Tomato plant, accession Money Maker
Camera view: tilt-top (135 deg); turntable rotation: 30 degrees
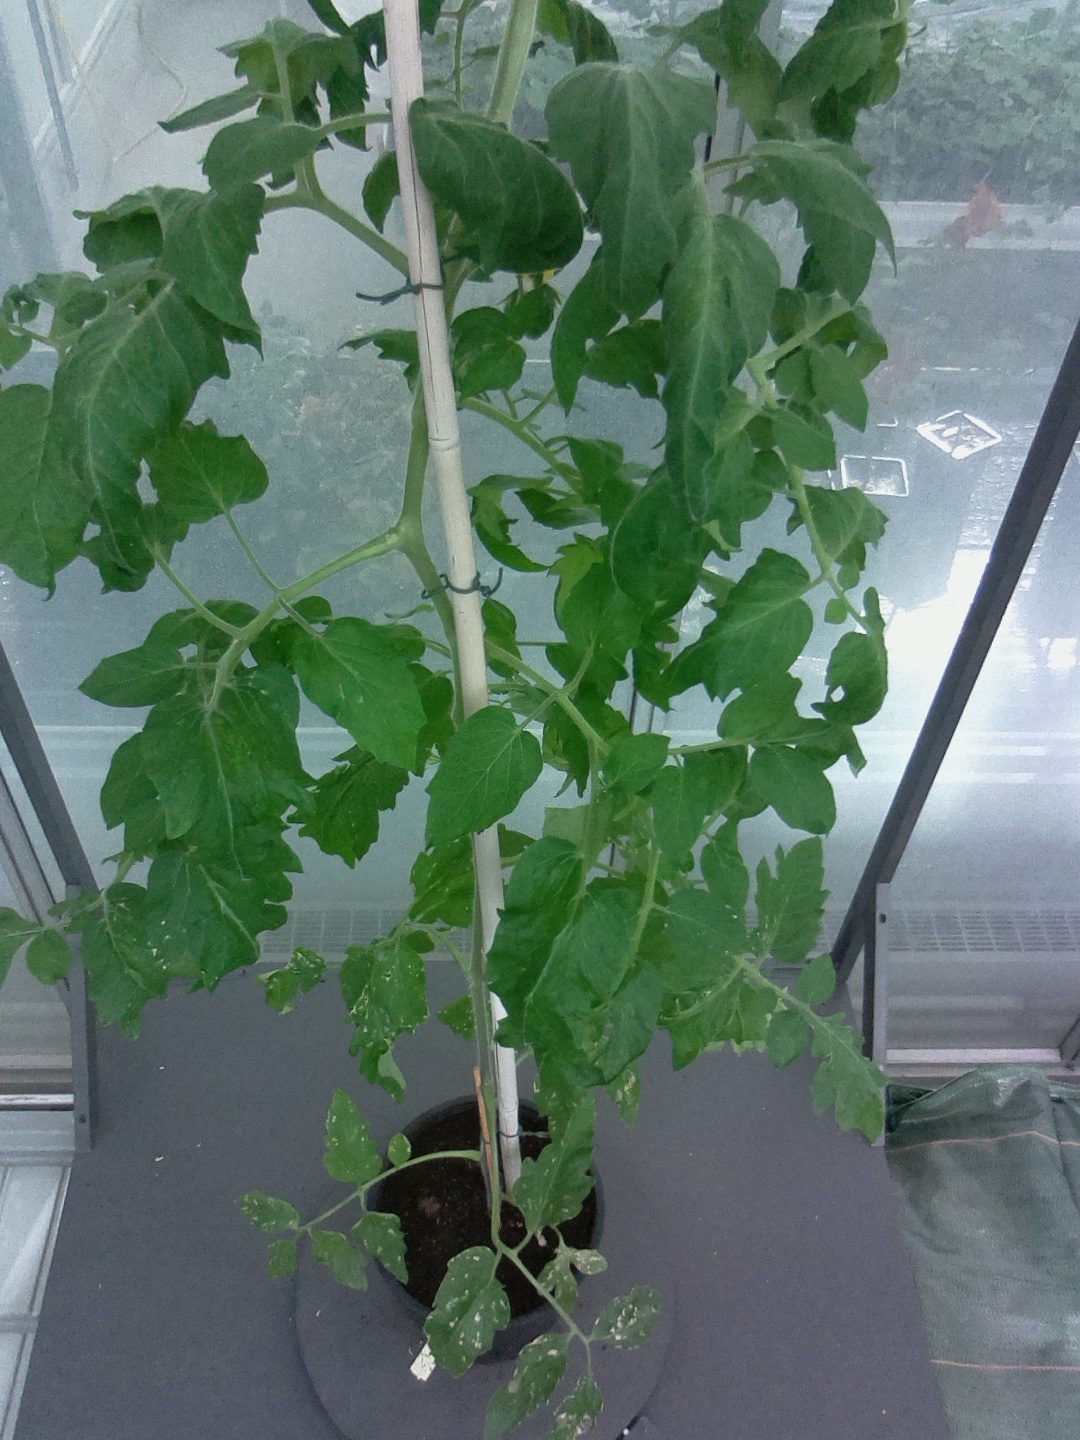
BBCH growth stage 65: Full flowering, 50%-60% of flowers open, first petals falling